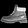
Label: Ankle boot